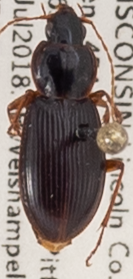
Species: Synuchus impunctatus
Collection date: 2018-07-31
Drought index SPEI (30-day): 0.128
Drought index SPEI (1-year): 0.114
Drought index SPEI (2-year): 1.69